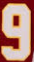
Number: 9